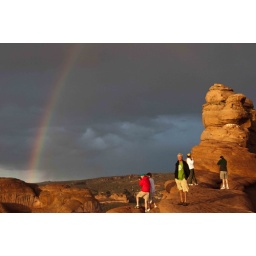
That's me in the green shirt and black rain gear. Good thing I brought it with me from Seattle!